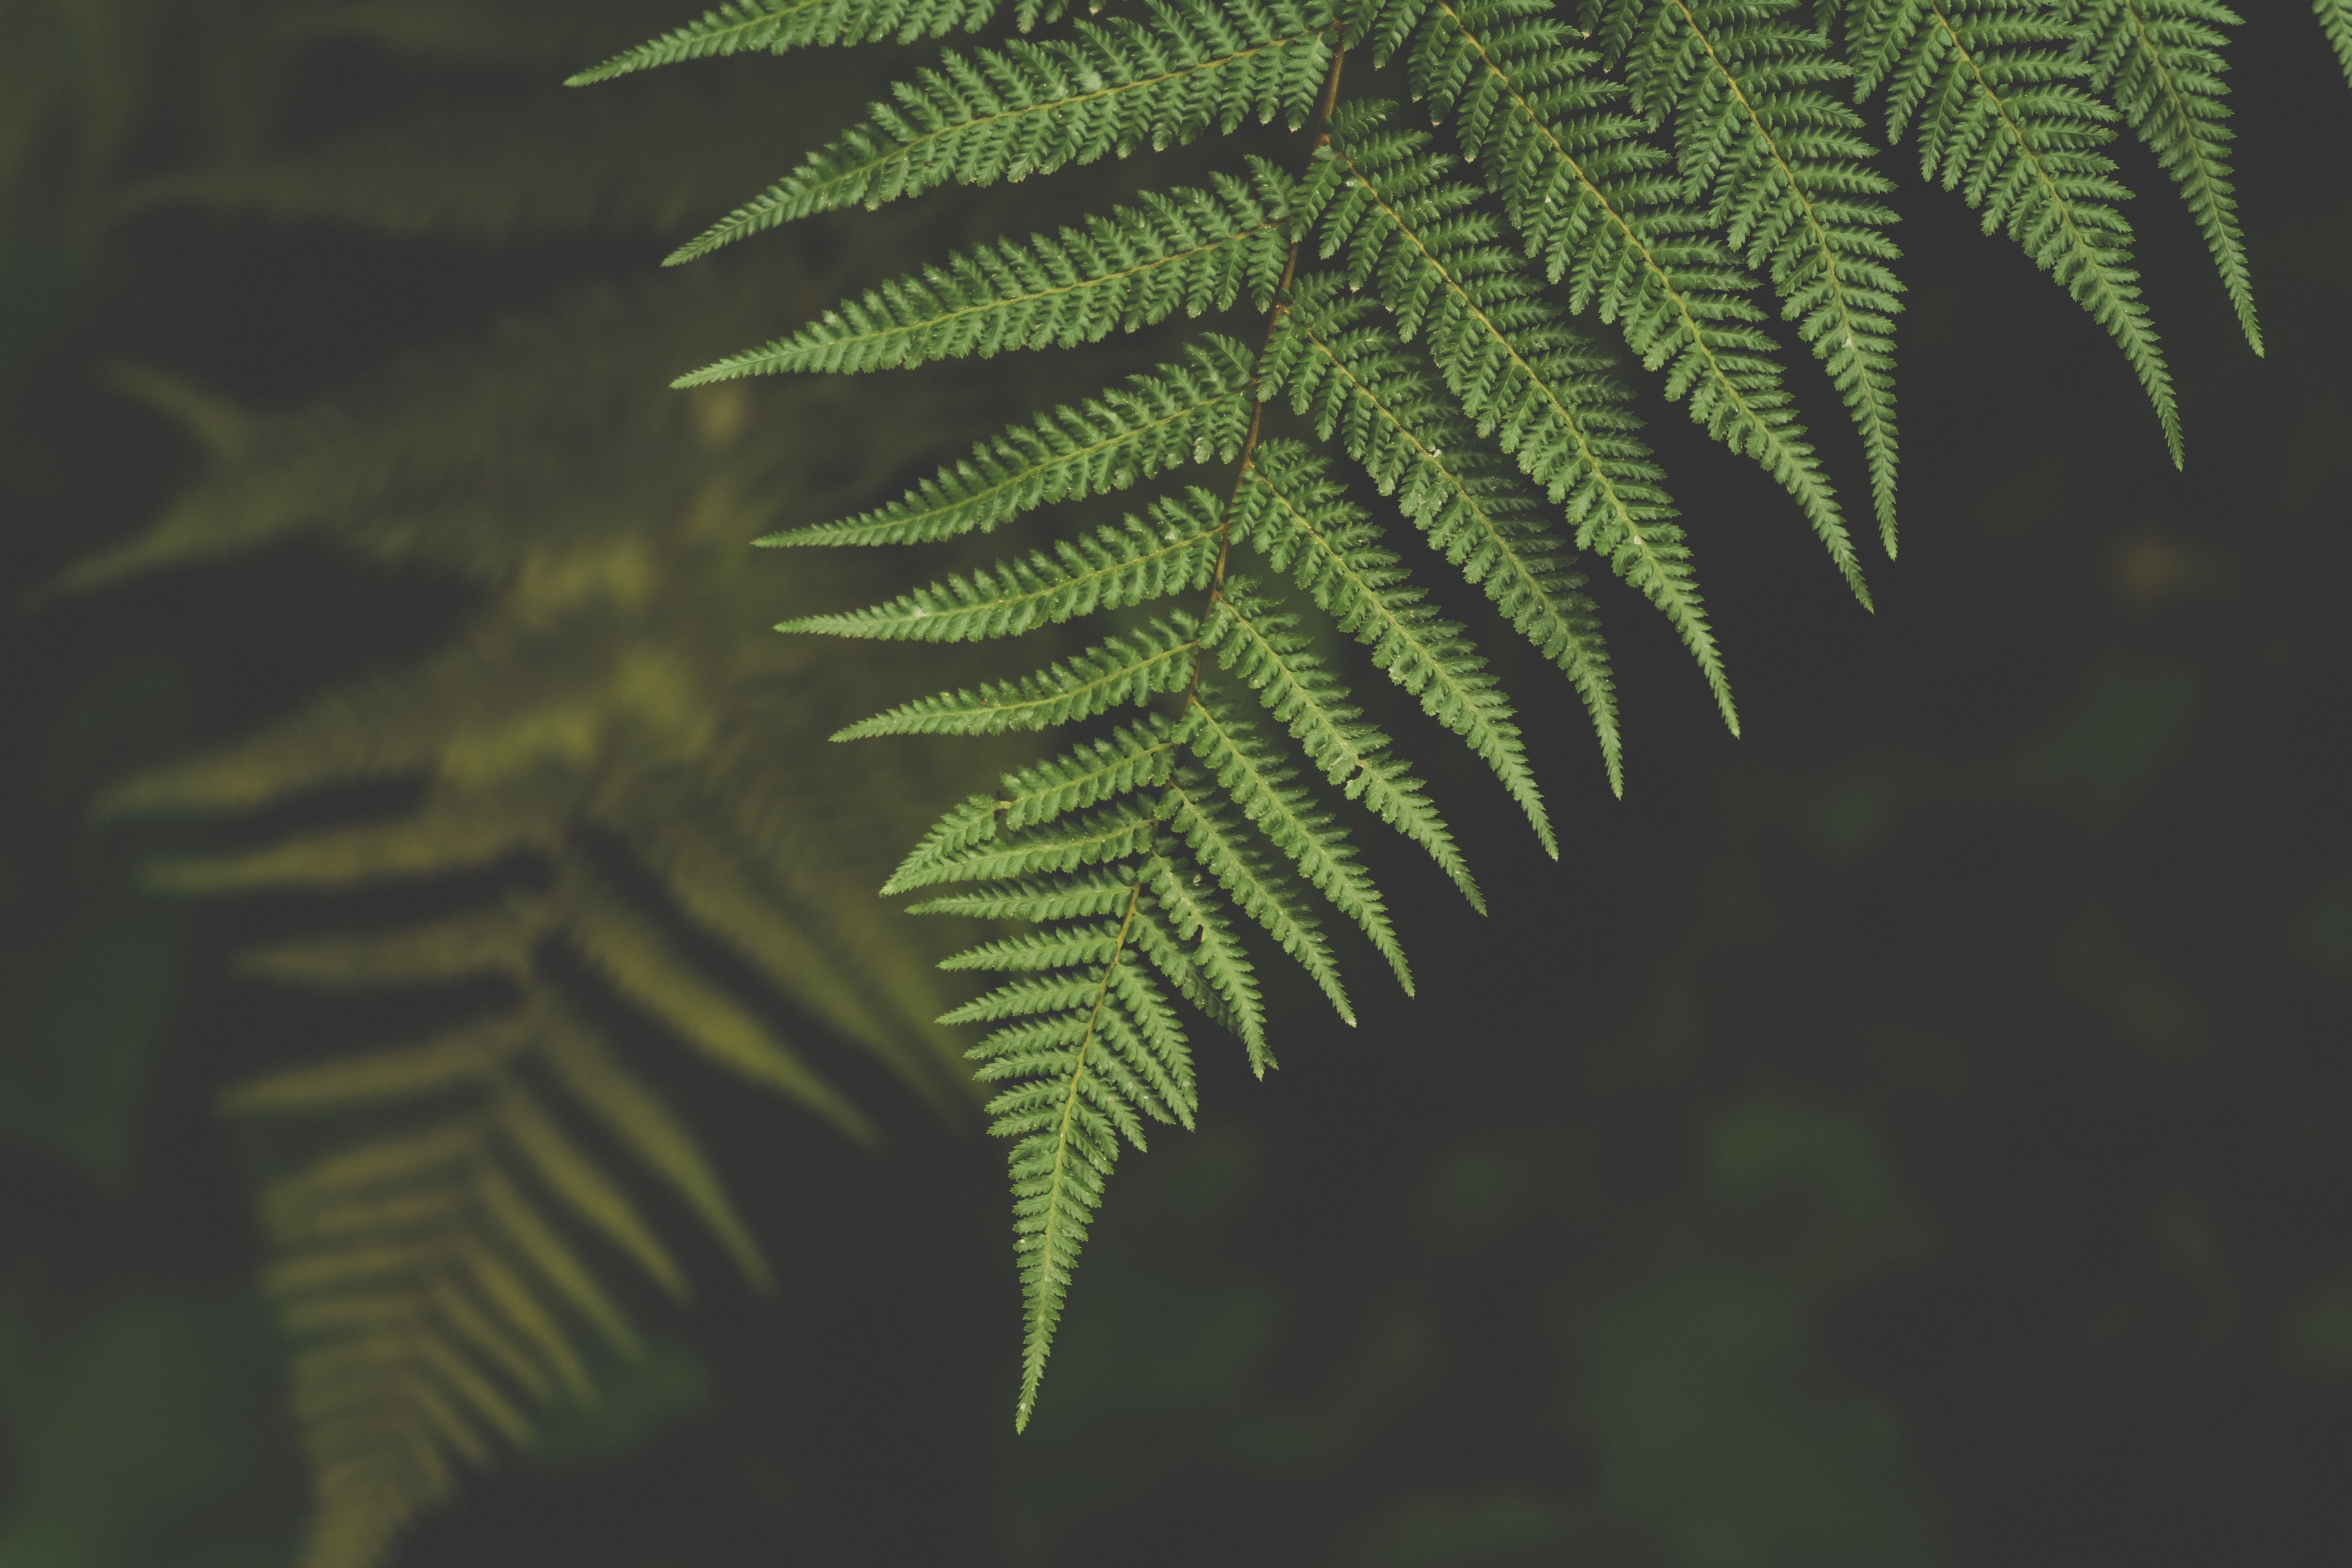
vegetation, leaf, plant, ferns and horsetails, fern, vascular plant, branch, terrestrial plant, computer wallpaper, plant stem, tree